Ashlyn Harris

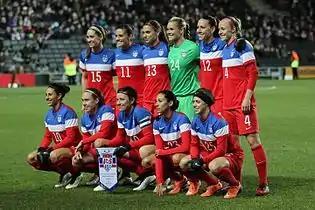
Harris with the United States women's national soccer team before a match against England in 2015

Harris was named to the 24-player roster for the International Tournament of Brasilia in Brazil from December 10 to 21. While in Brazil, Harris sustained a broken pinky finger and underwent surgery in order to repair it. She recovered in time to fully participate in a 21-day training camp in 2015 from January 5 to 25 at the U.S. Soccer National Training Center in Carson, California.